Beaver Run (Bowman Creek tributary)

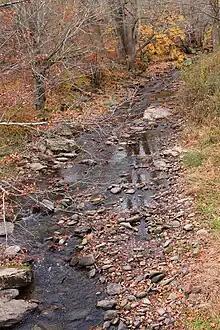
Beaver Run looking upstream near its mouth

The elevation near the mouth of Beaver Run is above sea level. The elevation of the stream's source is between above sea level.